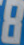
Number: 8